Mieczysław G. Bekker

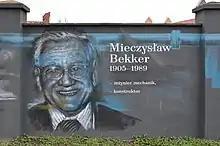
Mieczyslaw Bekker

Mieczysław Gregory Bekker (1905–1989) was a Polish vehicular engineer and professor.